List of Street & Smith publications

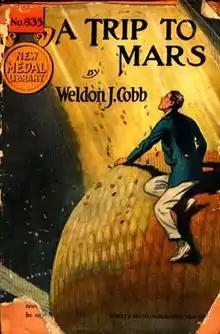
"Trip to Mars" from 1915

The following is a list of publications from Street & Smith.